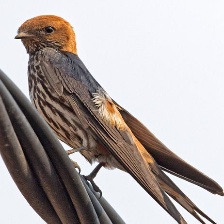
Species: STRIPPED SWALLOW
Scientific name: CECROPIS ABYSSINICA